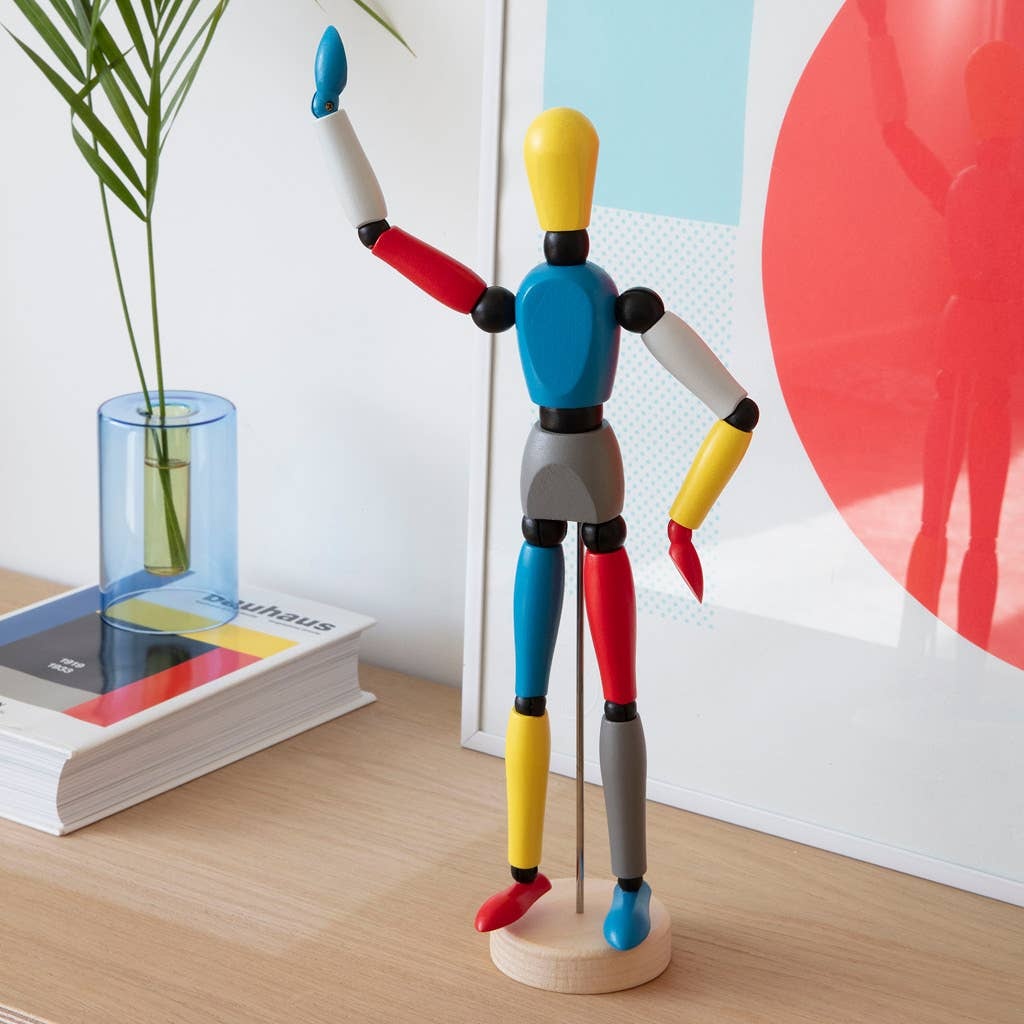
Piet The Artist's Mannequin
A graphic refresh of a cult classic, Piet has been hand-painted with an iconic modernist palette. The wooden figure is adjustable, helping you to perfect life drawing poses and angles. When you’re finished sketching, style Piet to suit your space and enjoy a modernist sculpture in your home. Dimensions: 317 x 68 mm 12.5 x 2.7 inches
Brand: Block Design
Category: Arts & Entertainment > Hobbies & Creative Arts > Arts & Crafts > Art & Crafting Tools > Dress Forms